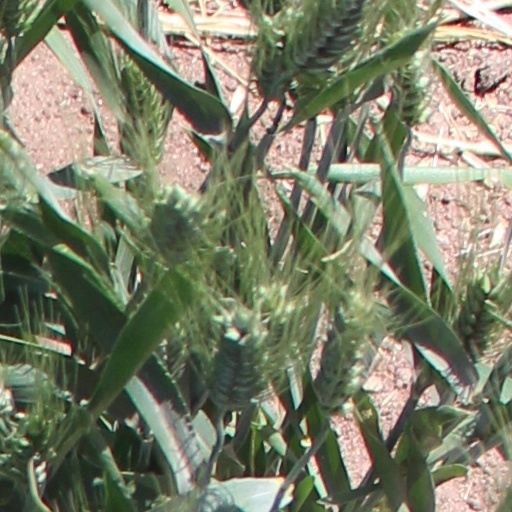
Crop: wheat